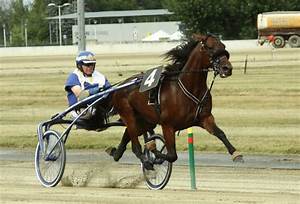
Label: cavallo